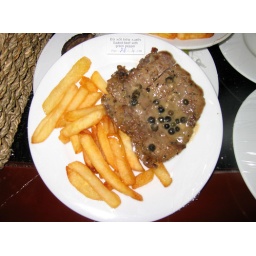
One of the many offerings at the Saigon airport lounge. Just put it in the microwave oven and you're done!